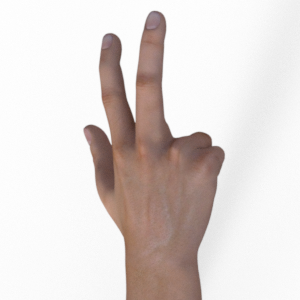
Label: scissors